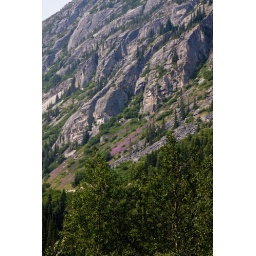
A shot I took from the train showing the mountain slopes with fields of fireweed blooms below the rock outcroppings.